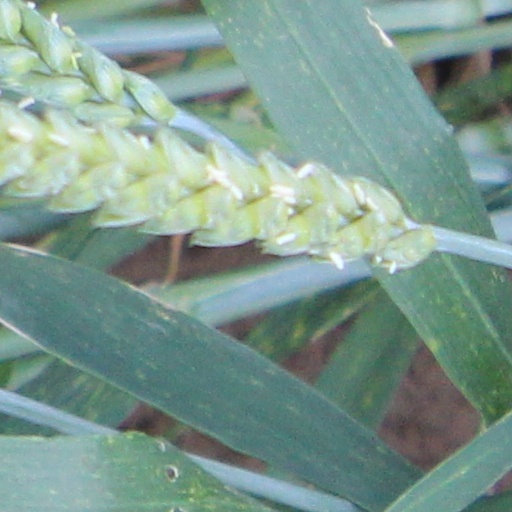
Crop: wheat